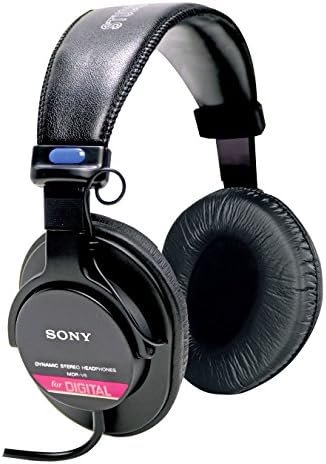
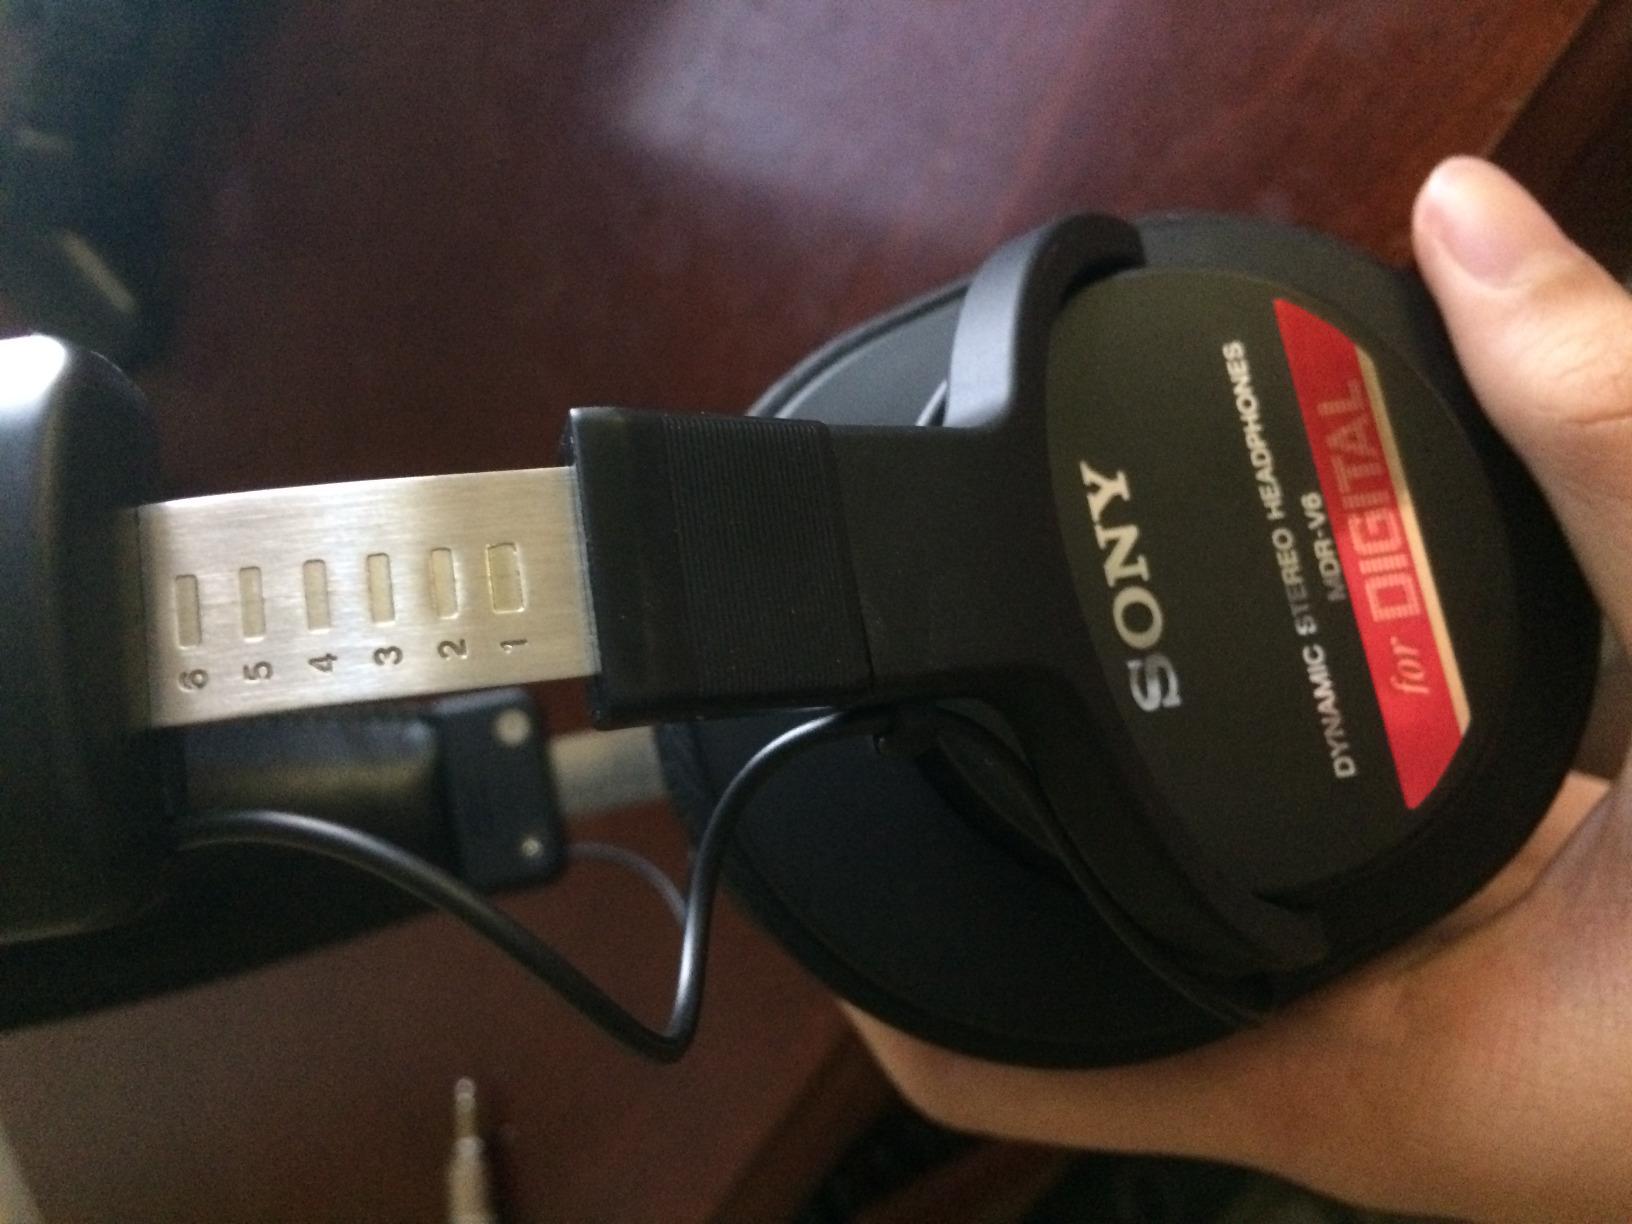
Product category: headphones
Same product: yes